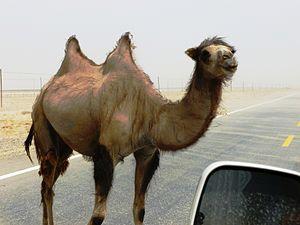
Voici la liste de quelques artiodactyles par population.
Le chameau sauvage de Tartarie est une sous-espèce de chameau parfois reconnue comme une espèce différente de l'espèce domestique qu'est le chameau de Bactriane. Il a été identifié pour la première fois par l'explorateur russe Nikolaï Prjevalski en 1878. L'aire de répartition du chameau sauvage était historiquement immense, mais est réduite de nos jours à quelques zones fragmentées situées dans des régions reculées et difficiles d'accès de Mongolie et de Chine. La population de chameaux sauvages compte quelques centaines de têtes seulement, et est considérée comme en danger critique d'extinction, en dépit des mesures prises pour sa préservation.